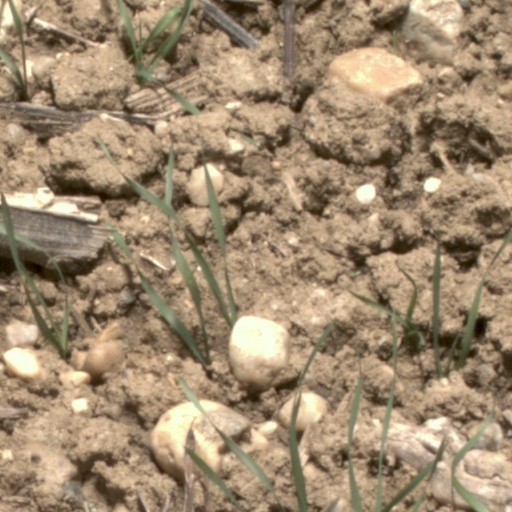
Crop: wheat